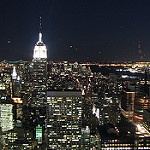
Scene: Outdoor